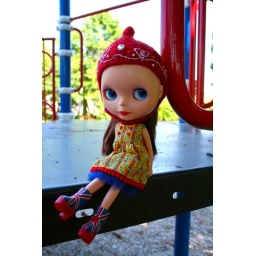
wearing a eurotrash helmet, dress by HOP, a petti by kathi_minikatie and spice girls boots :-)